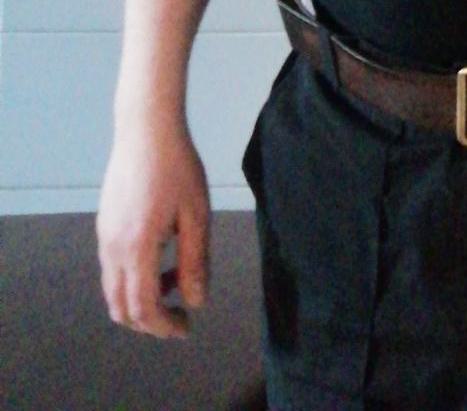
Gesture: no_gesture